Slogans of the United States Army

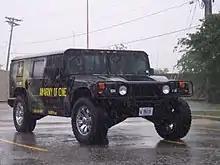
A Humvee wrapped with the slogan in April 2006

"Army of ONE" was a relatively short-lived recruiting slogan. It replaced the popular "Be All You Can Be" and was replaced in 2006 by the new slogan "Army Strong". The reason for the replacement, states Frank Luntz, is that the slogan "Army of One" is contrary to the idea of teamwork.